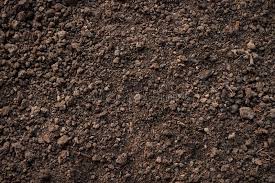
Soil type: Black Soil